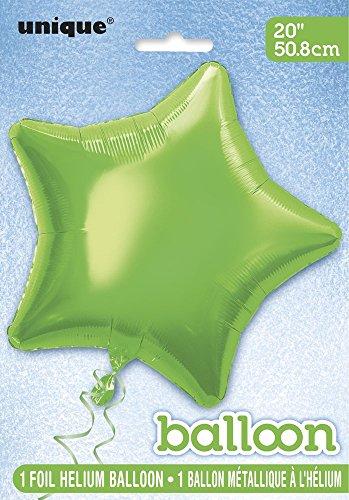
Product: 20" Foil Lime Green Star Balloon
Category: Toys & Games | Party Supplies | Party Favors
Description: Star Balloon measures 20" when fully inflated.
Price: $4.28
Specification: ProductDimensions:1x20x1inches|ItemWeight:0.32ounces|ShippingWeight:0.32ounces(Viewshippingratesandpolicies)|ASIN:B003OWBMT4|Itemmodelnumber:53381|Manufacturerrecommendedage:8yearsandup